Coat of arms of Medellín (Colombia)

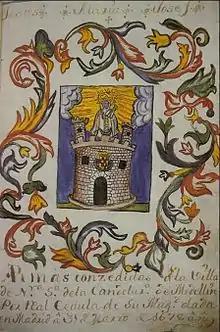
"Jesus, Mary, Joseph. Arms granted to the Villa de Nuestra Señora de la Candelaria by Royal Decree of His Majesty given in Madrid on March 31, 1678".This old drawing of the arms of Medellín, of naive characteristics, is a copy of the original drawing that came integrated in the Royal Decree, erroneously several publications indicate it as the original.

However, the use of this escutcheon was brief, since a new Royal Decree granted by King Charles II of Spain and given in Madrid on March 31, 1678, granted a new coat of arms that would be definitive: